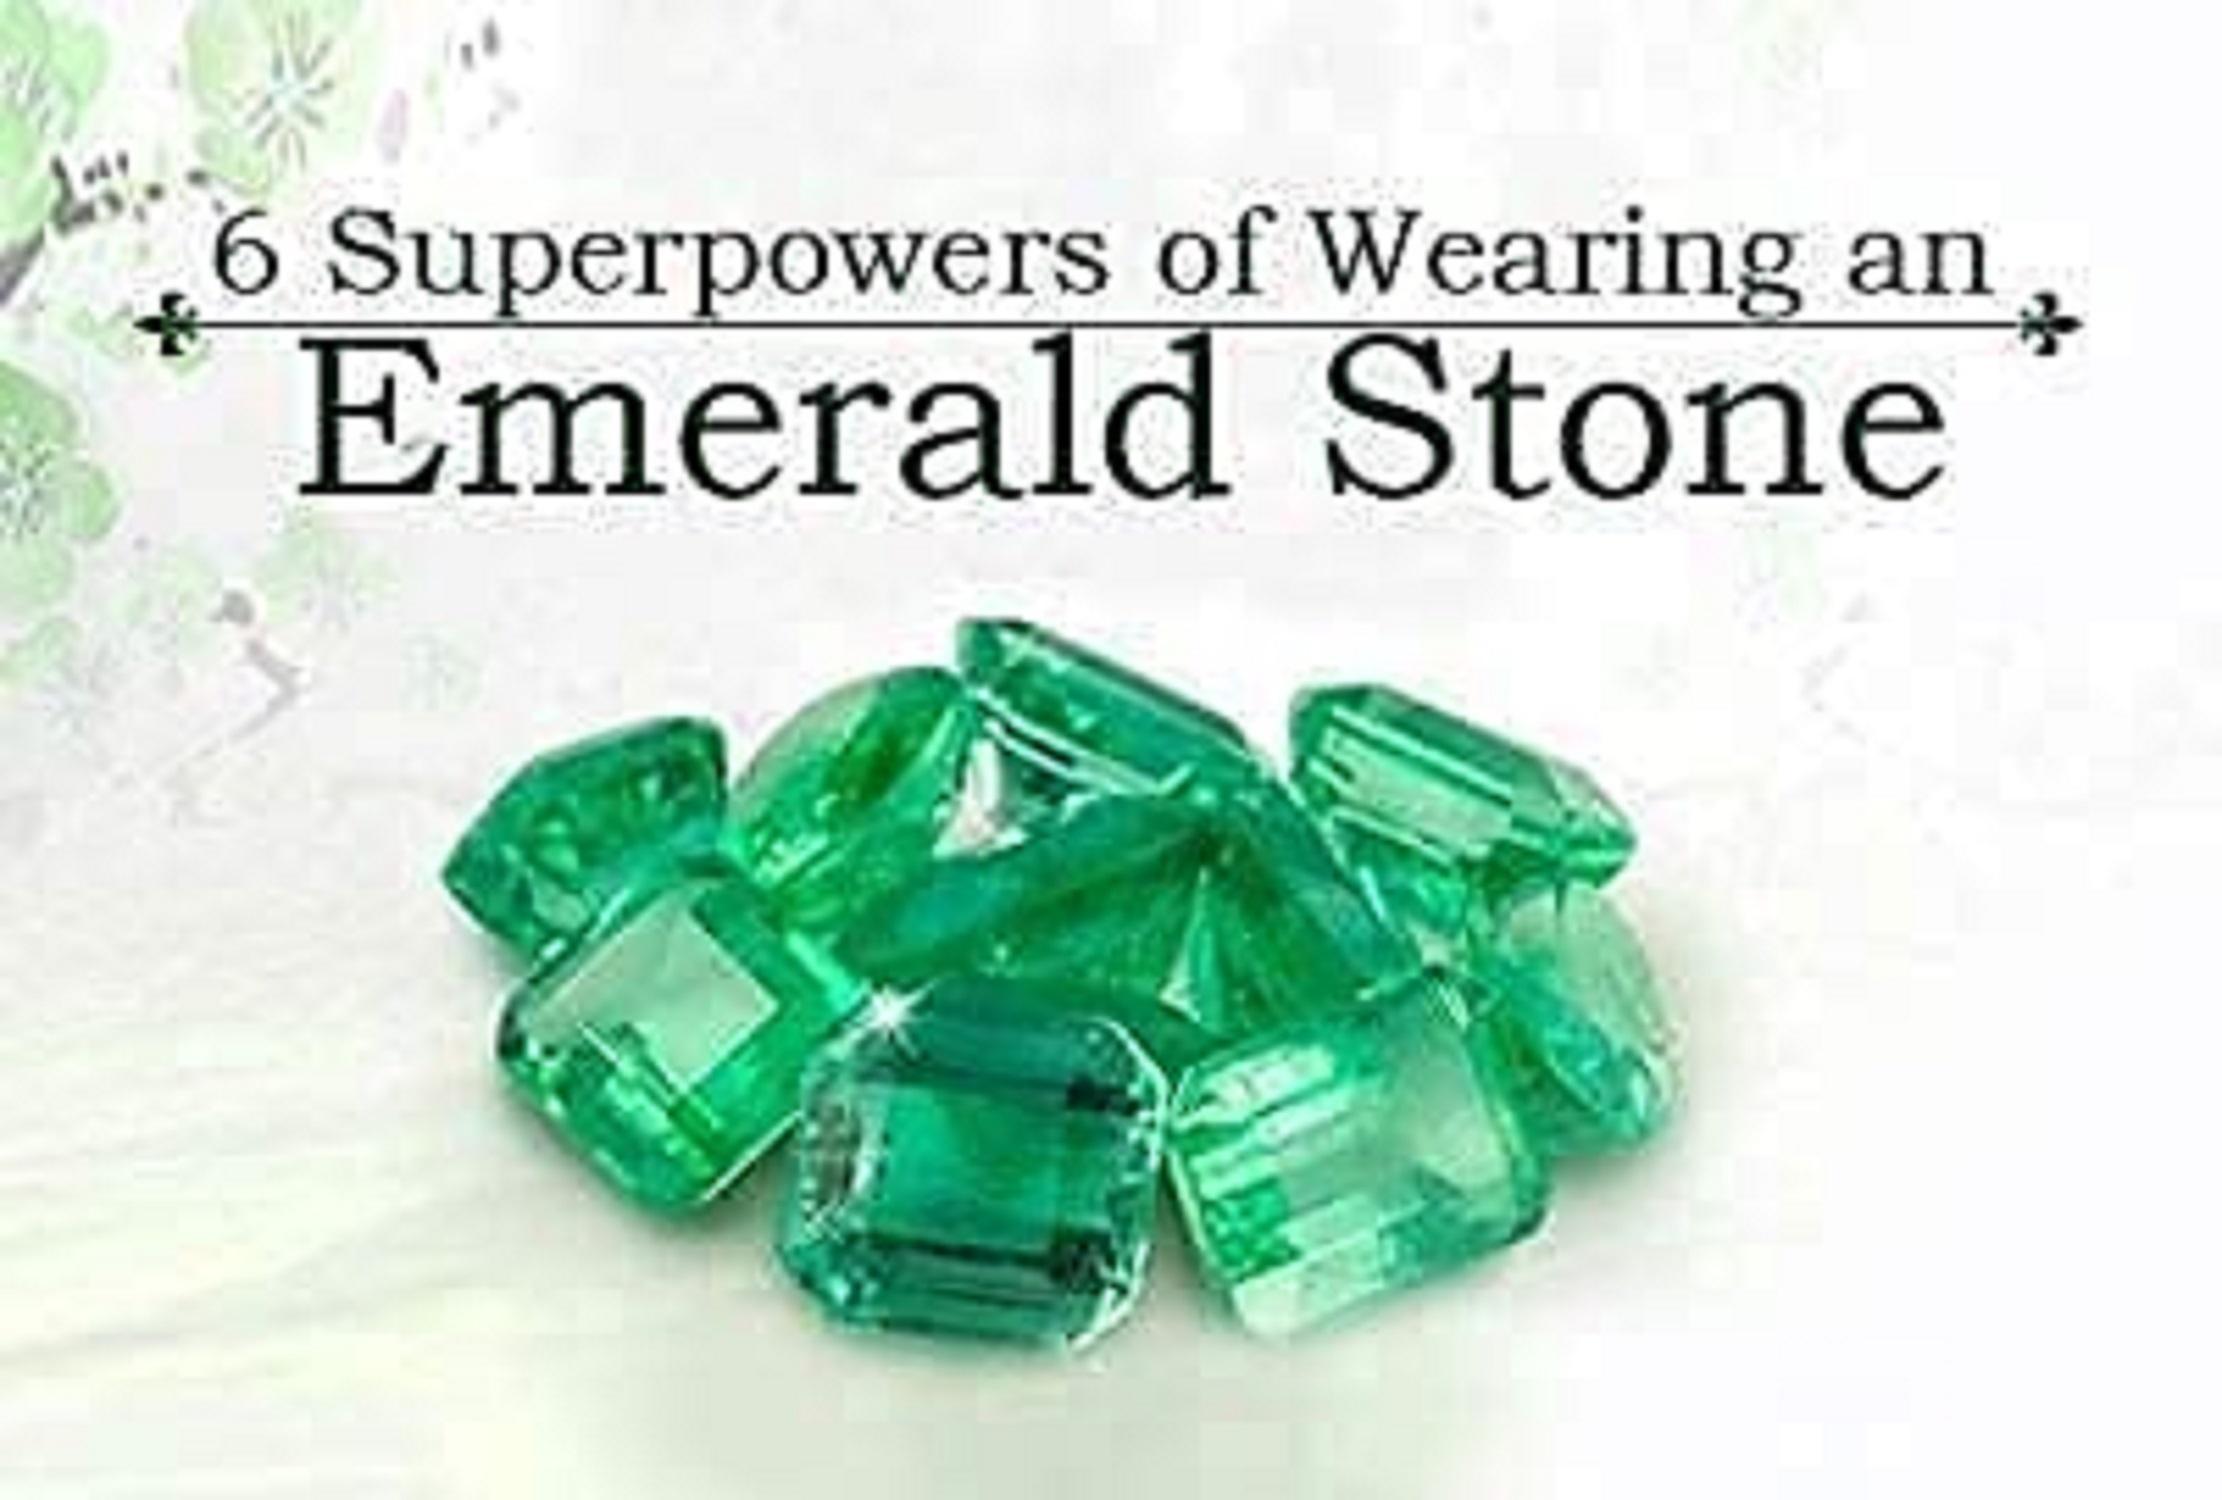
SIDHI SHREE gems Certified Natural AA++ Quality 10.25 Carat Zambian Emerald Panna 925 Sterling Silver Adjustable Ring for Women's and Men's
Type: Traditional Jewellery
Brand: SIDHI SHREE
Price: Rs. 460
gems Certified Natural AA++ Quality 10.25 Carat Zambian Emerald Panna 925 Sterling Silver Adjustable Ring for Women's and Men's
Features: Handcrafted Quality: Each moti mala is handcrafted by skilled artisans, ensuring attention to detail and quality craftsmanship that stands the test of time.,Perfect Gift: Whether for a loved one or yourself, the moti mala makes a perfect gift for birthdays, anniversaries, weddings, or any other special occasion, conveying love, appreciation, and admiration.